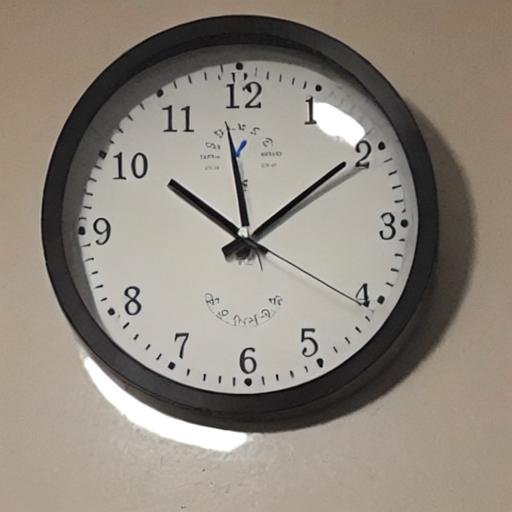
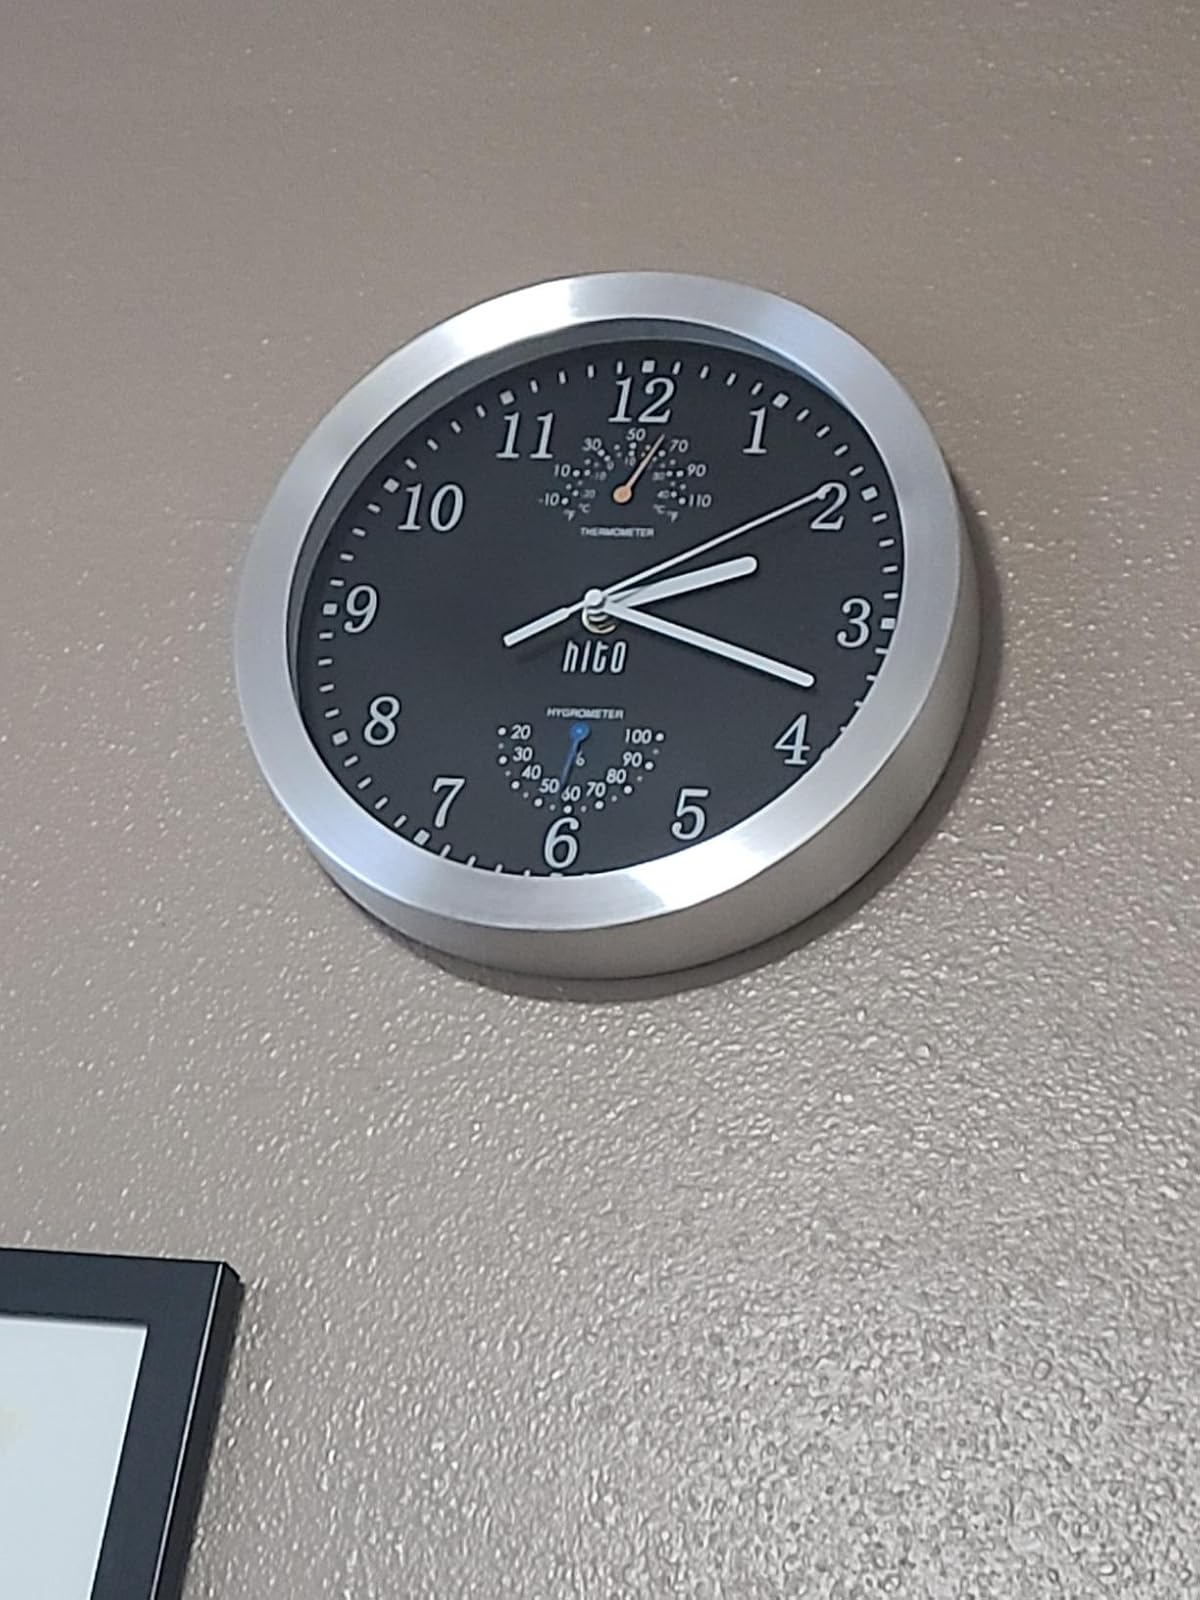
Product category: clock
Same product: no